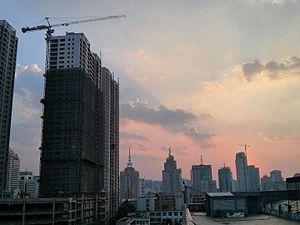
Vue du centre-ville de Kunming (China) en août 2013.
Kunming, avant les années 1920 Yunnan fu, est la capitale de la province du Yunnan, en République populaire de Chine. La ville-préfecture est située dans l'angle nord du lac Dian. La superficie de la préfecture est de 21 473 km² et sa population était de 6,43 millions d'habitants lors du recensement de 2010. En raison de son climat tempéré tout au long de l'année, elle est souvent appelée la « Ville du printemps éternel ».